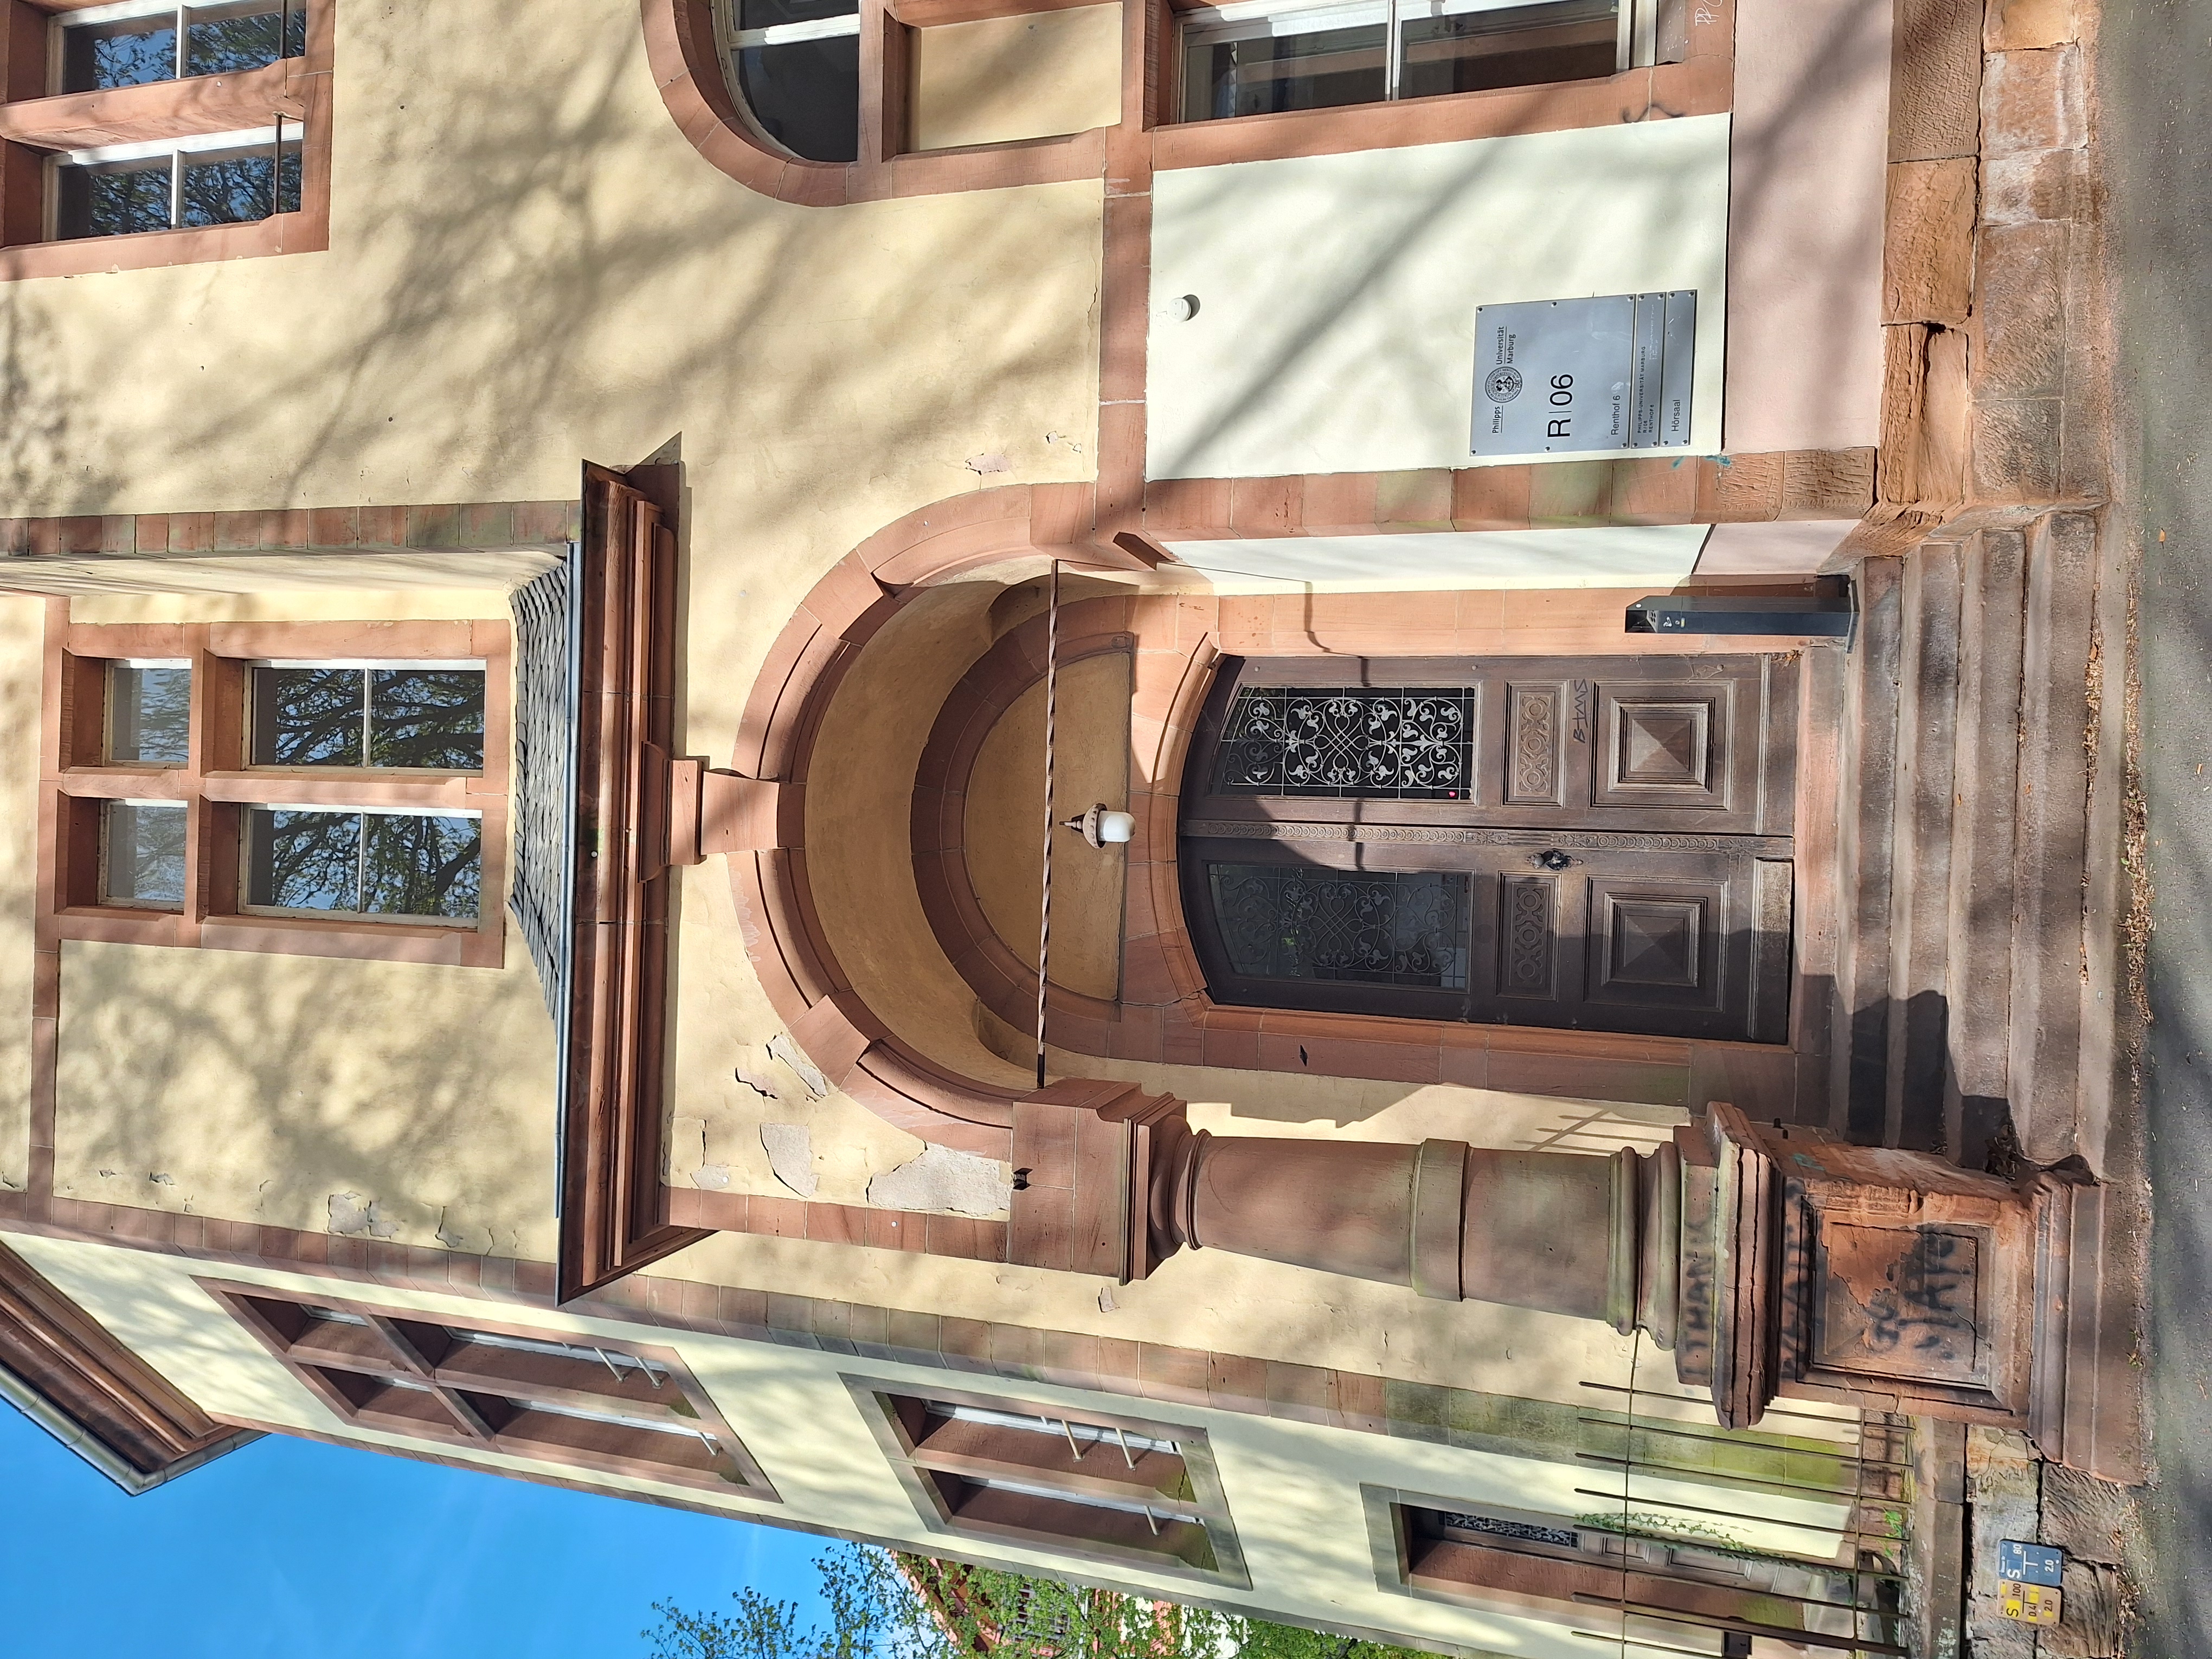
Building: Renthof 6